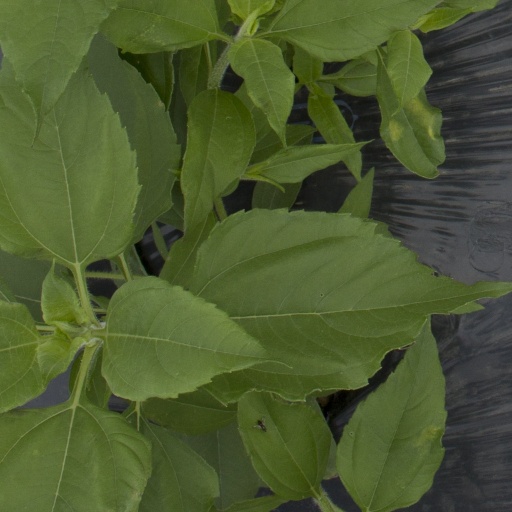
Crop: Jerusalem artichoke